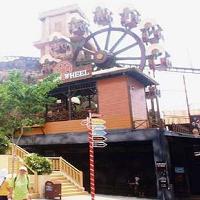
Weather: cloudy or overcast